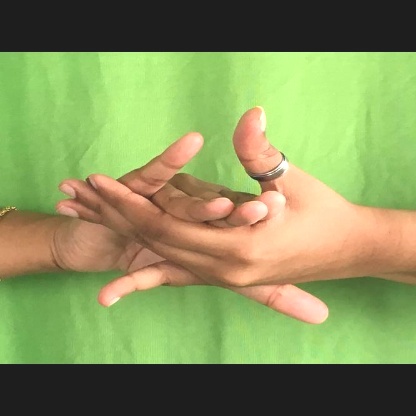
Mudra: Kurma